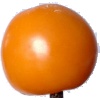
Label: Tomato Yellow 1